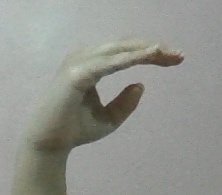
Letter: jeem